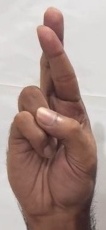
ASL sign: R